Ray González

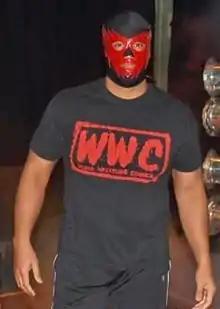
González as El Cóndor

González gained a 2–1 edge in matches involving La Pesadilla, but insisted that it clearly was Orlando Colón behind the mask, which lead to another exchange of victories between both. After defeating Corino and his manager, Chaparro, he challenged La Pesadilla to a hair vs. mask match at Aniversario. At the event, González defeated La Pesadilla in a match where Félix Trinidad served as special referee, to reveal that it was in fact Colón, who countered weeks after by double teaming him along Hiram Tua. As a consequence, González suffered a storyline neck injury that forced him to retire from the World Wrestling Council. However, this hiatus was short-lived and after earning victories over Stevens and exchanging contests with Bradley, the feud with Colón resumed, with both men once again emerging with one victory a piece. At Euphoria 2010, González defeated Banderas and Carly Colón to win the Wrestler of the Decade Cup. However, he dropped it to Banderas the following week. González went on to defeat Eric Pérez on three consecutive times and Orlando Colón in a stipulation match. This was followed by a battle royal to determine the first contender for the Universal Heavyweight Championship, which Cotto won. Despite this, González participated and won a three-way dance for the title the following week. González quickly entered a feud with Scott Steiner, winning the first contest by disqualification. He retained it twice, including defeating Sinigalia. At Honor vs Traición 2010, Steiner won the second matchup against González to win the title. He followed this by winning a tag team match, regaining the first contendership by defeating Torres and winning a rematch over Chaparro. At Summer Madness, a contest between González and Steiner finished controversially and was declared a no contest, with the Universal Heavyweight Championship being held up. He followed this with a victory in a rematch over Sinigaglia and yet another exchange of victories with Orlando Colón. At Aniversario 2010, González defeated Steiner to regain the Universal Heavyweight Championship. On July 31, 2010, he dropped the title to Shelton Benjamin following external intervention from the debuting Gilbert. González disappeared from WWC programming following this event, only being mentioned occasionally during Gilbert's promos.